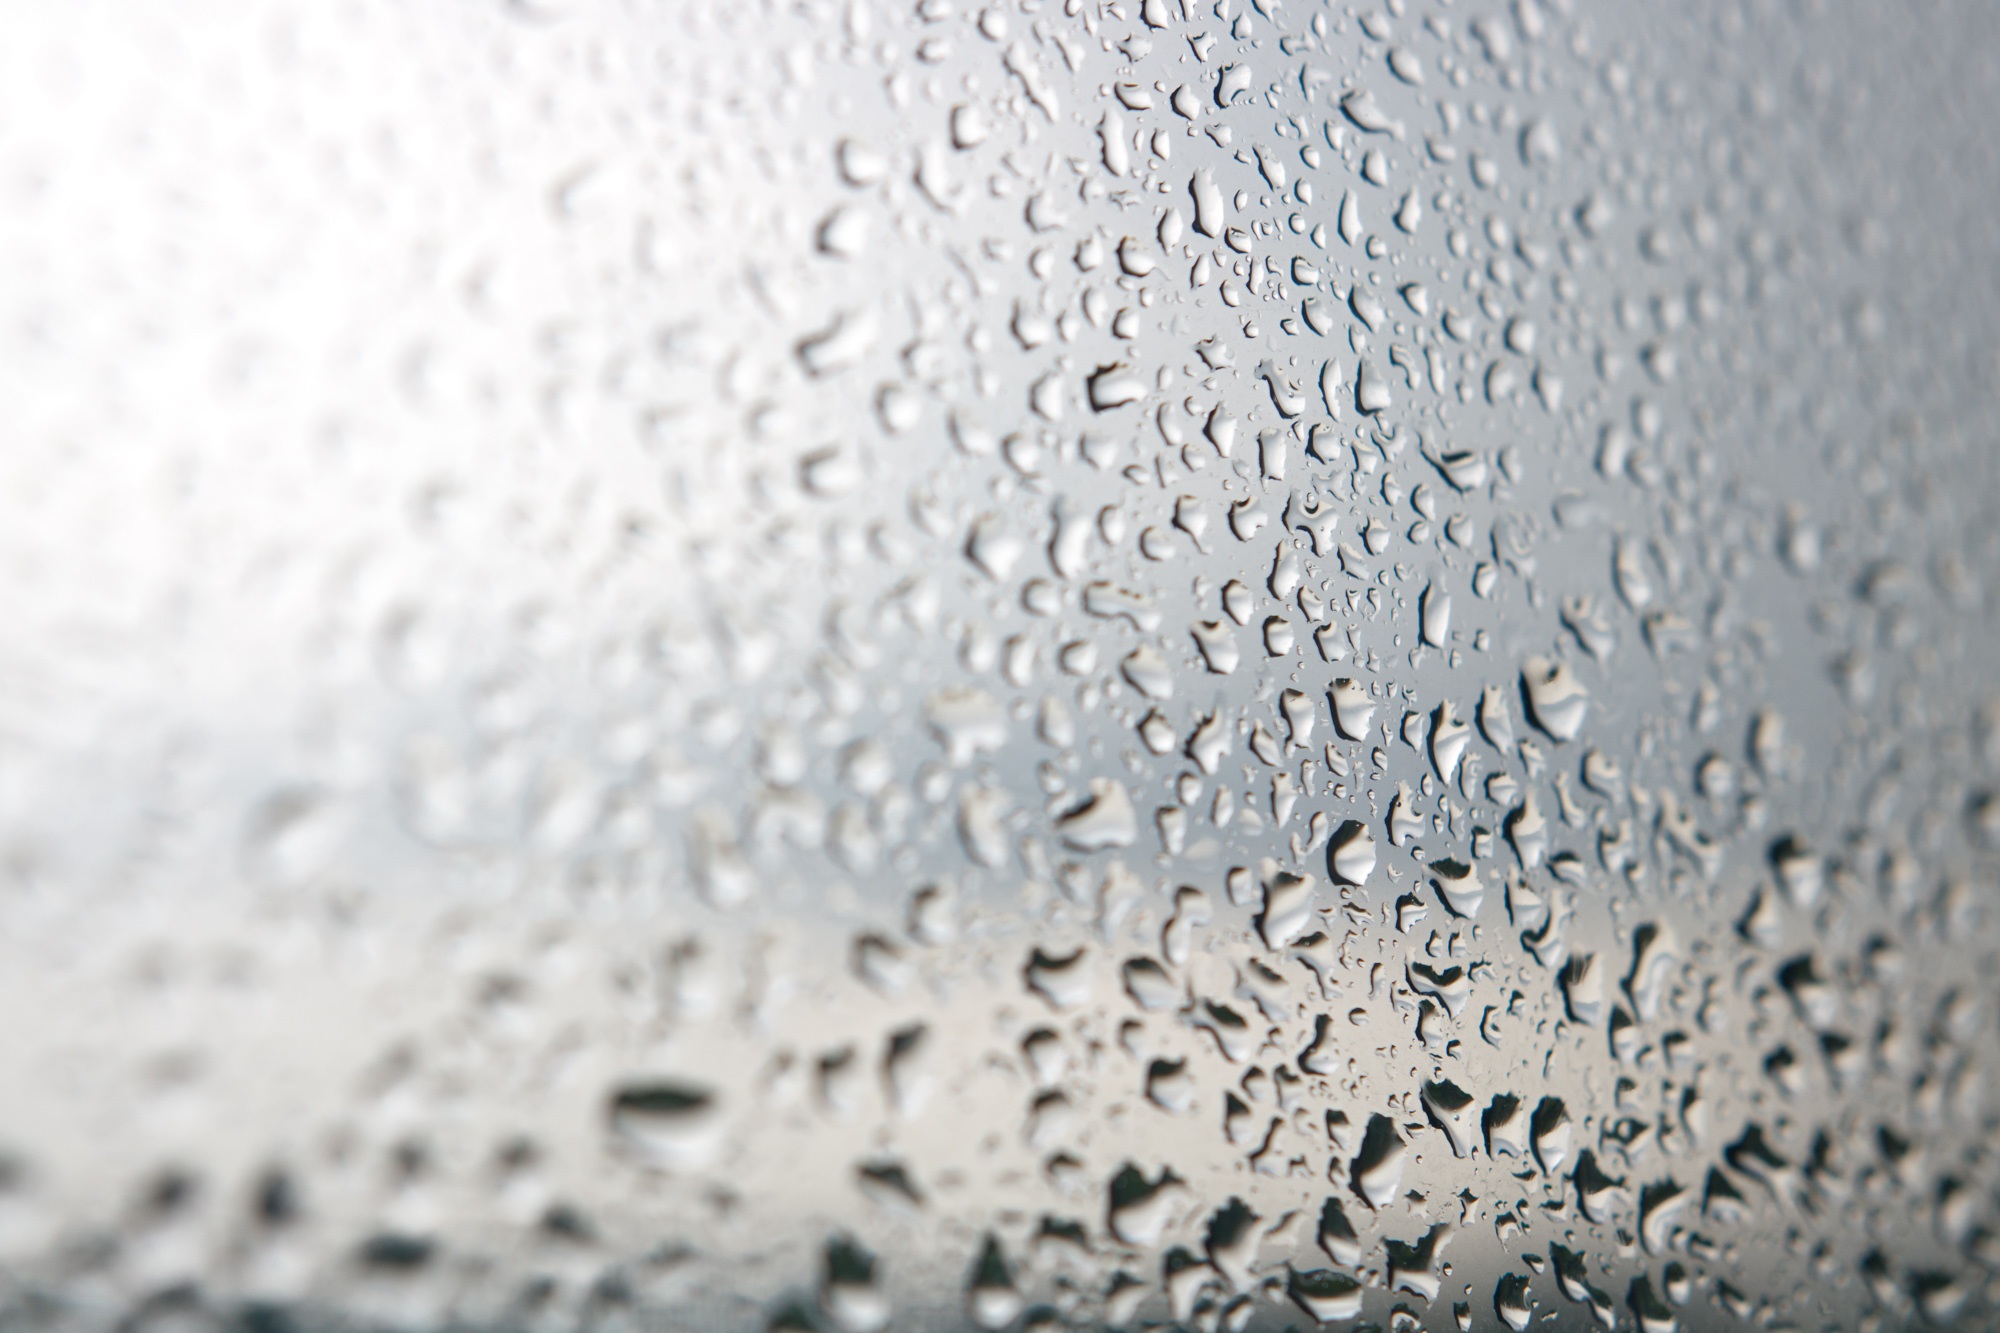
water, snow, drop, black and white, white, rain, glass, frost, ice, fresh, monochrome, close up, freezing, macro photography, monochrome photography